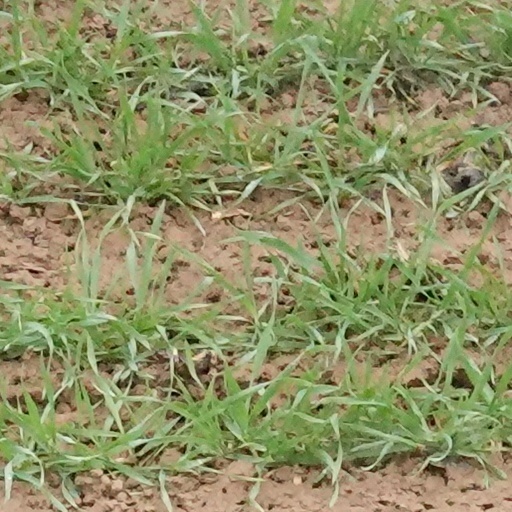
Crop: wheat